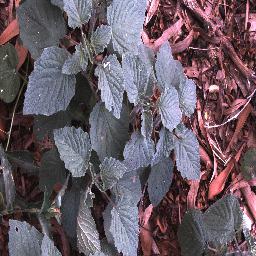
Label: negative